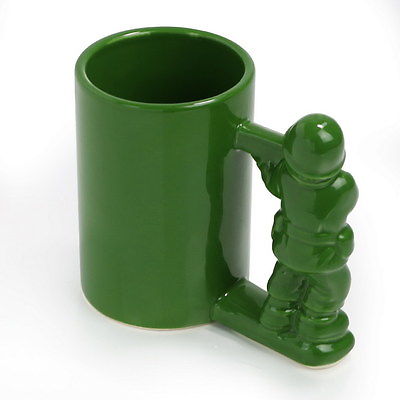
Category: mug